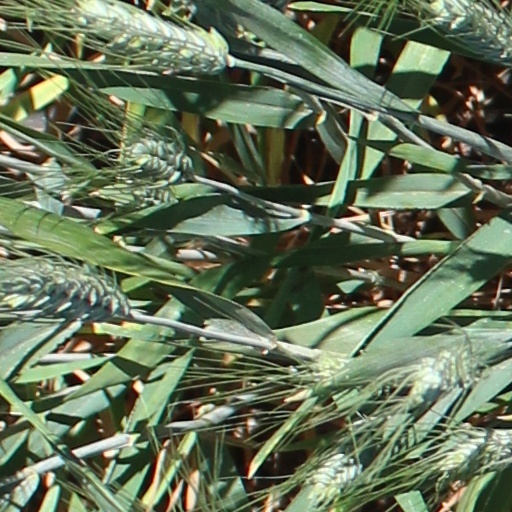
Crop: wheat